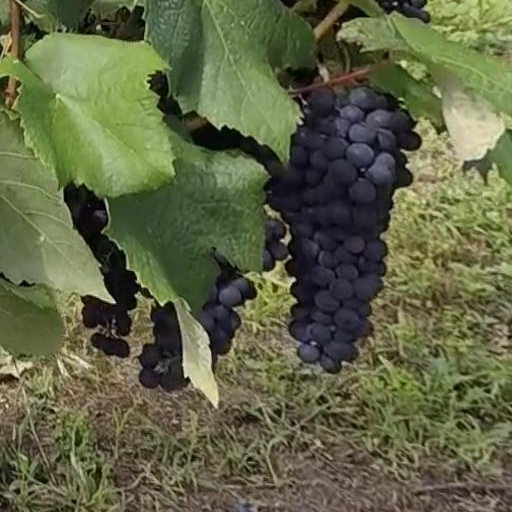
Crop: grape